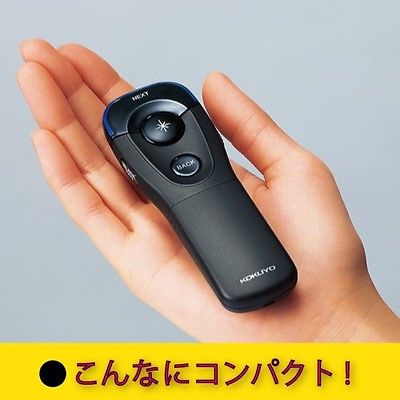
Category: stapler